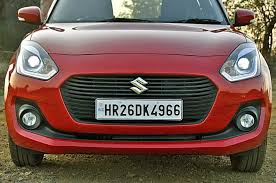
Label: noambulance